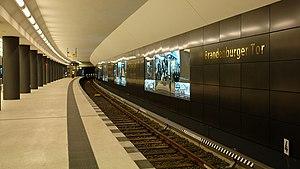
Brandenburger Tor est une station de métro de Berlin, dont le nom fait référence à la porte de Brandebourg près de laquelle elle se trouve. Elle a été ouverte le 27 juin 1936 en devenant la station desservie par trois lignes de S-Bahn berlinois. Depuis 2009, elle est aussi le terminus de la courte ligne 55. La station est souterraine et se situe exactement sur le côté est de la Porte de Brandebourg, à l'est de la Pariser Platz, près de l'Hôtel Adlon.